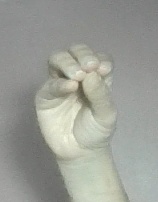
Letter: ha